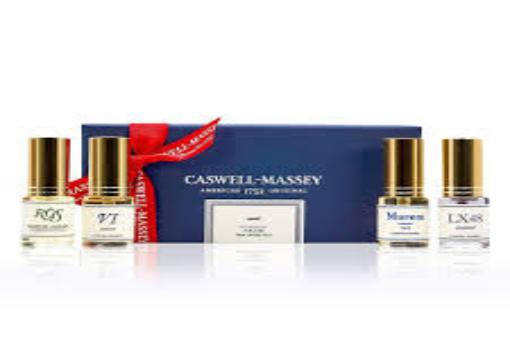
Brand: Caswell Massey
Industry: Necessities